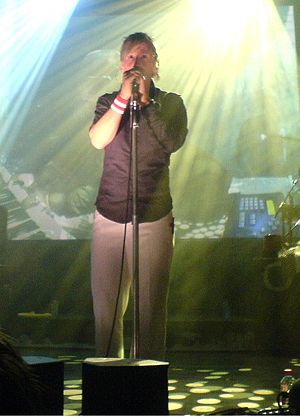
Martin Smith
Martin Smith
Martin Smith er forsanger, guitarist og hovedsangskriver i det kristne rock og lovsangsband Delirious?